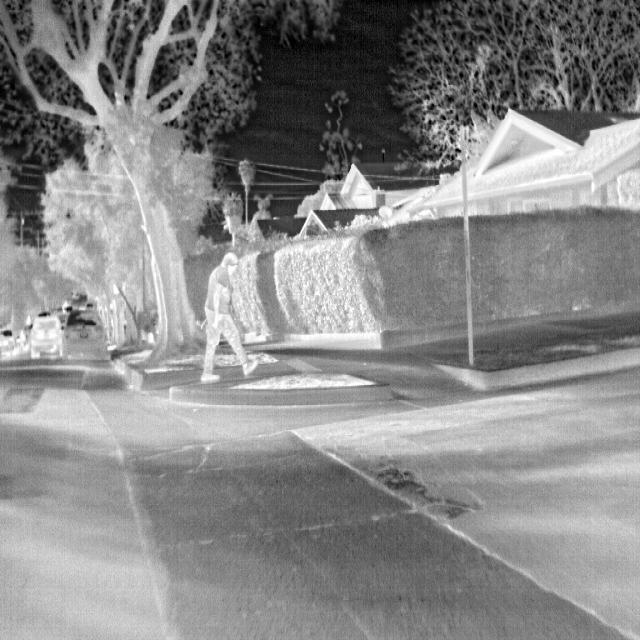
Detected objects:
label: person